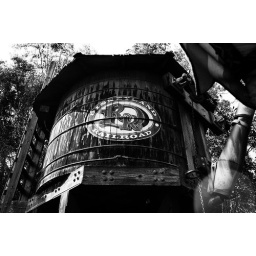
This looks a million times better in black and white than in color.